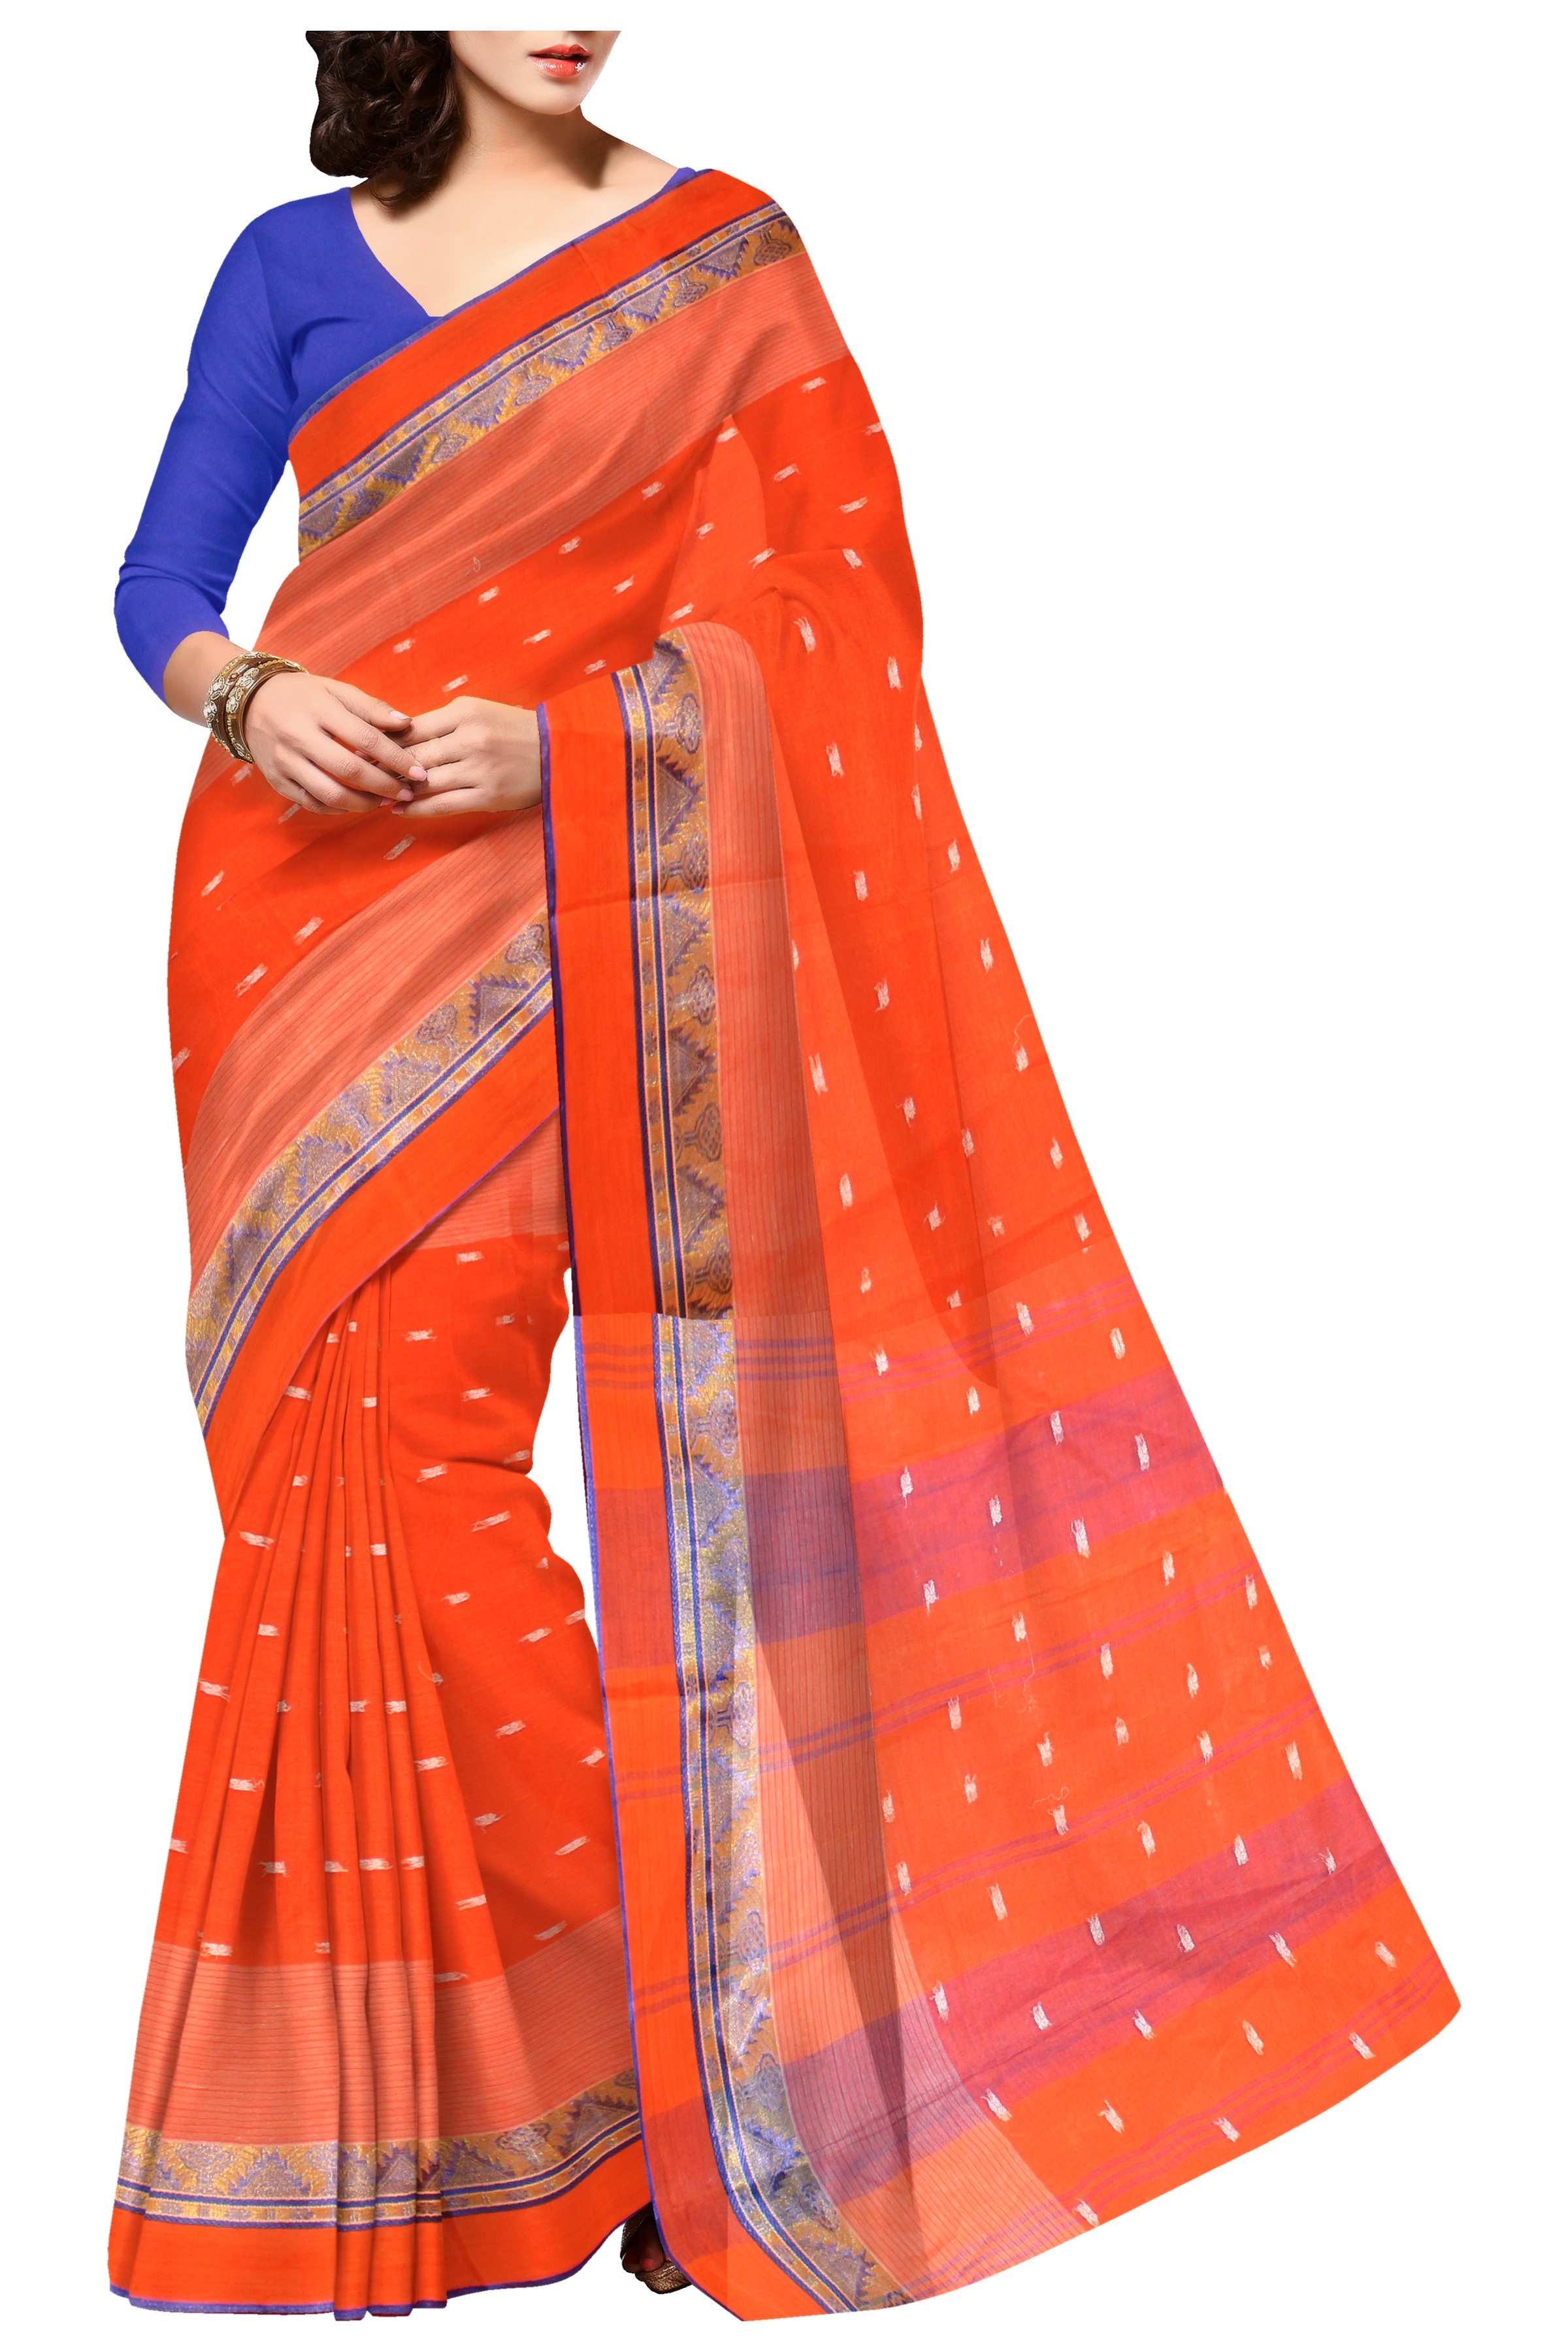
woman, orange, pattern, model, fashion, clothing, outerwear, material, ethnic, designer, textile, saree, dress, design, peach, beauty, sari, magenta, cotton, indian, silk, khaki, gown, fancy, sleeve, exclusive, hand painted, women fashion, handloom cotton, traditional sarees, summer cotton, latest cotton